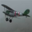
Label: airplane